Daniel J. Sandin

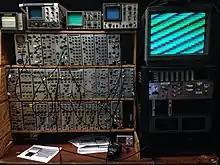
Sandin Image Processor, exhibited at School of the Art Institute of Chicago (SAIC)

From 1971 to 1973, he designed the Sandin Image Processor, a patch programmable analog computer for real-time manipulation of video inputs through the control of the grey level information. His friend and neighbor Phil Morton helped with the early schematic plans diagram which they shared in a manual called the Distribution Religion. Sandin demoed his Image Processor in a recorded live video “5 Minute Romp Through the IP” (1973). This modular design was based on the Moog synthesizer. With Tom DeFanti, he would combine it with real-time computer graphics and synthesized music and perform visual concerts. He has performed worldwide and has received grants in support of his work from the Rockefeller Foundation (1981), the National Science Foundation, the National Endowment for the Arts (1980) and the Guggenheim Foundation (1978). His piece "Spiral PTL" was one of the first pieces included in the Museum of Modern Art's video art collection.